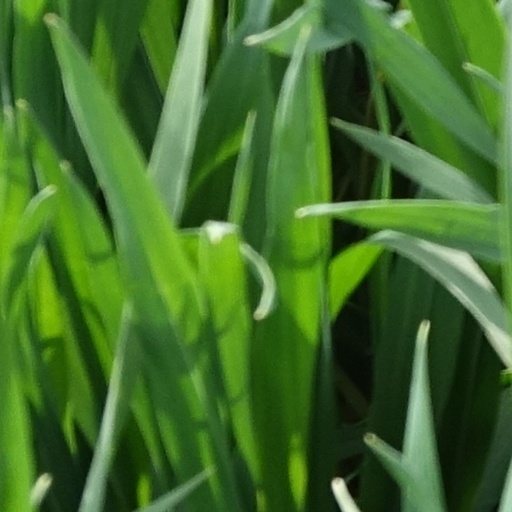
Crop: wheat